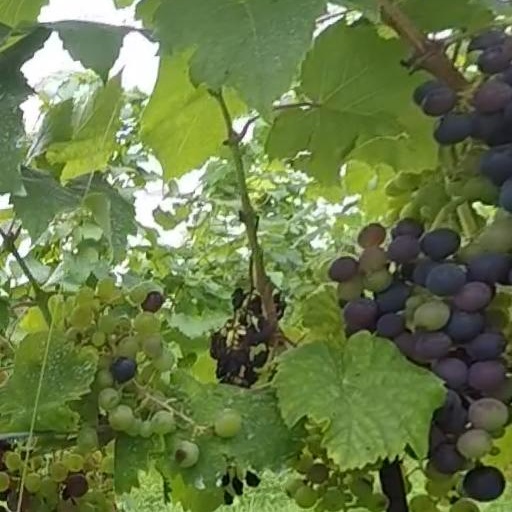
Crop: grape